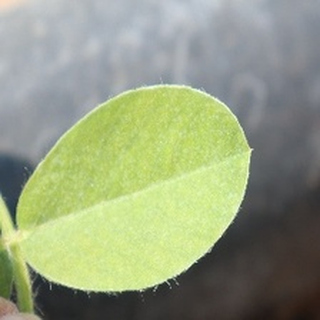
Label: healthy_groundnut